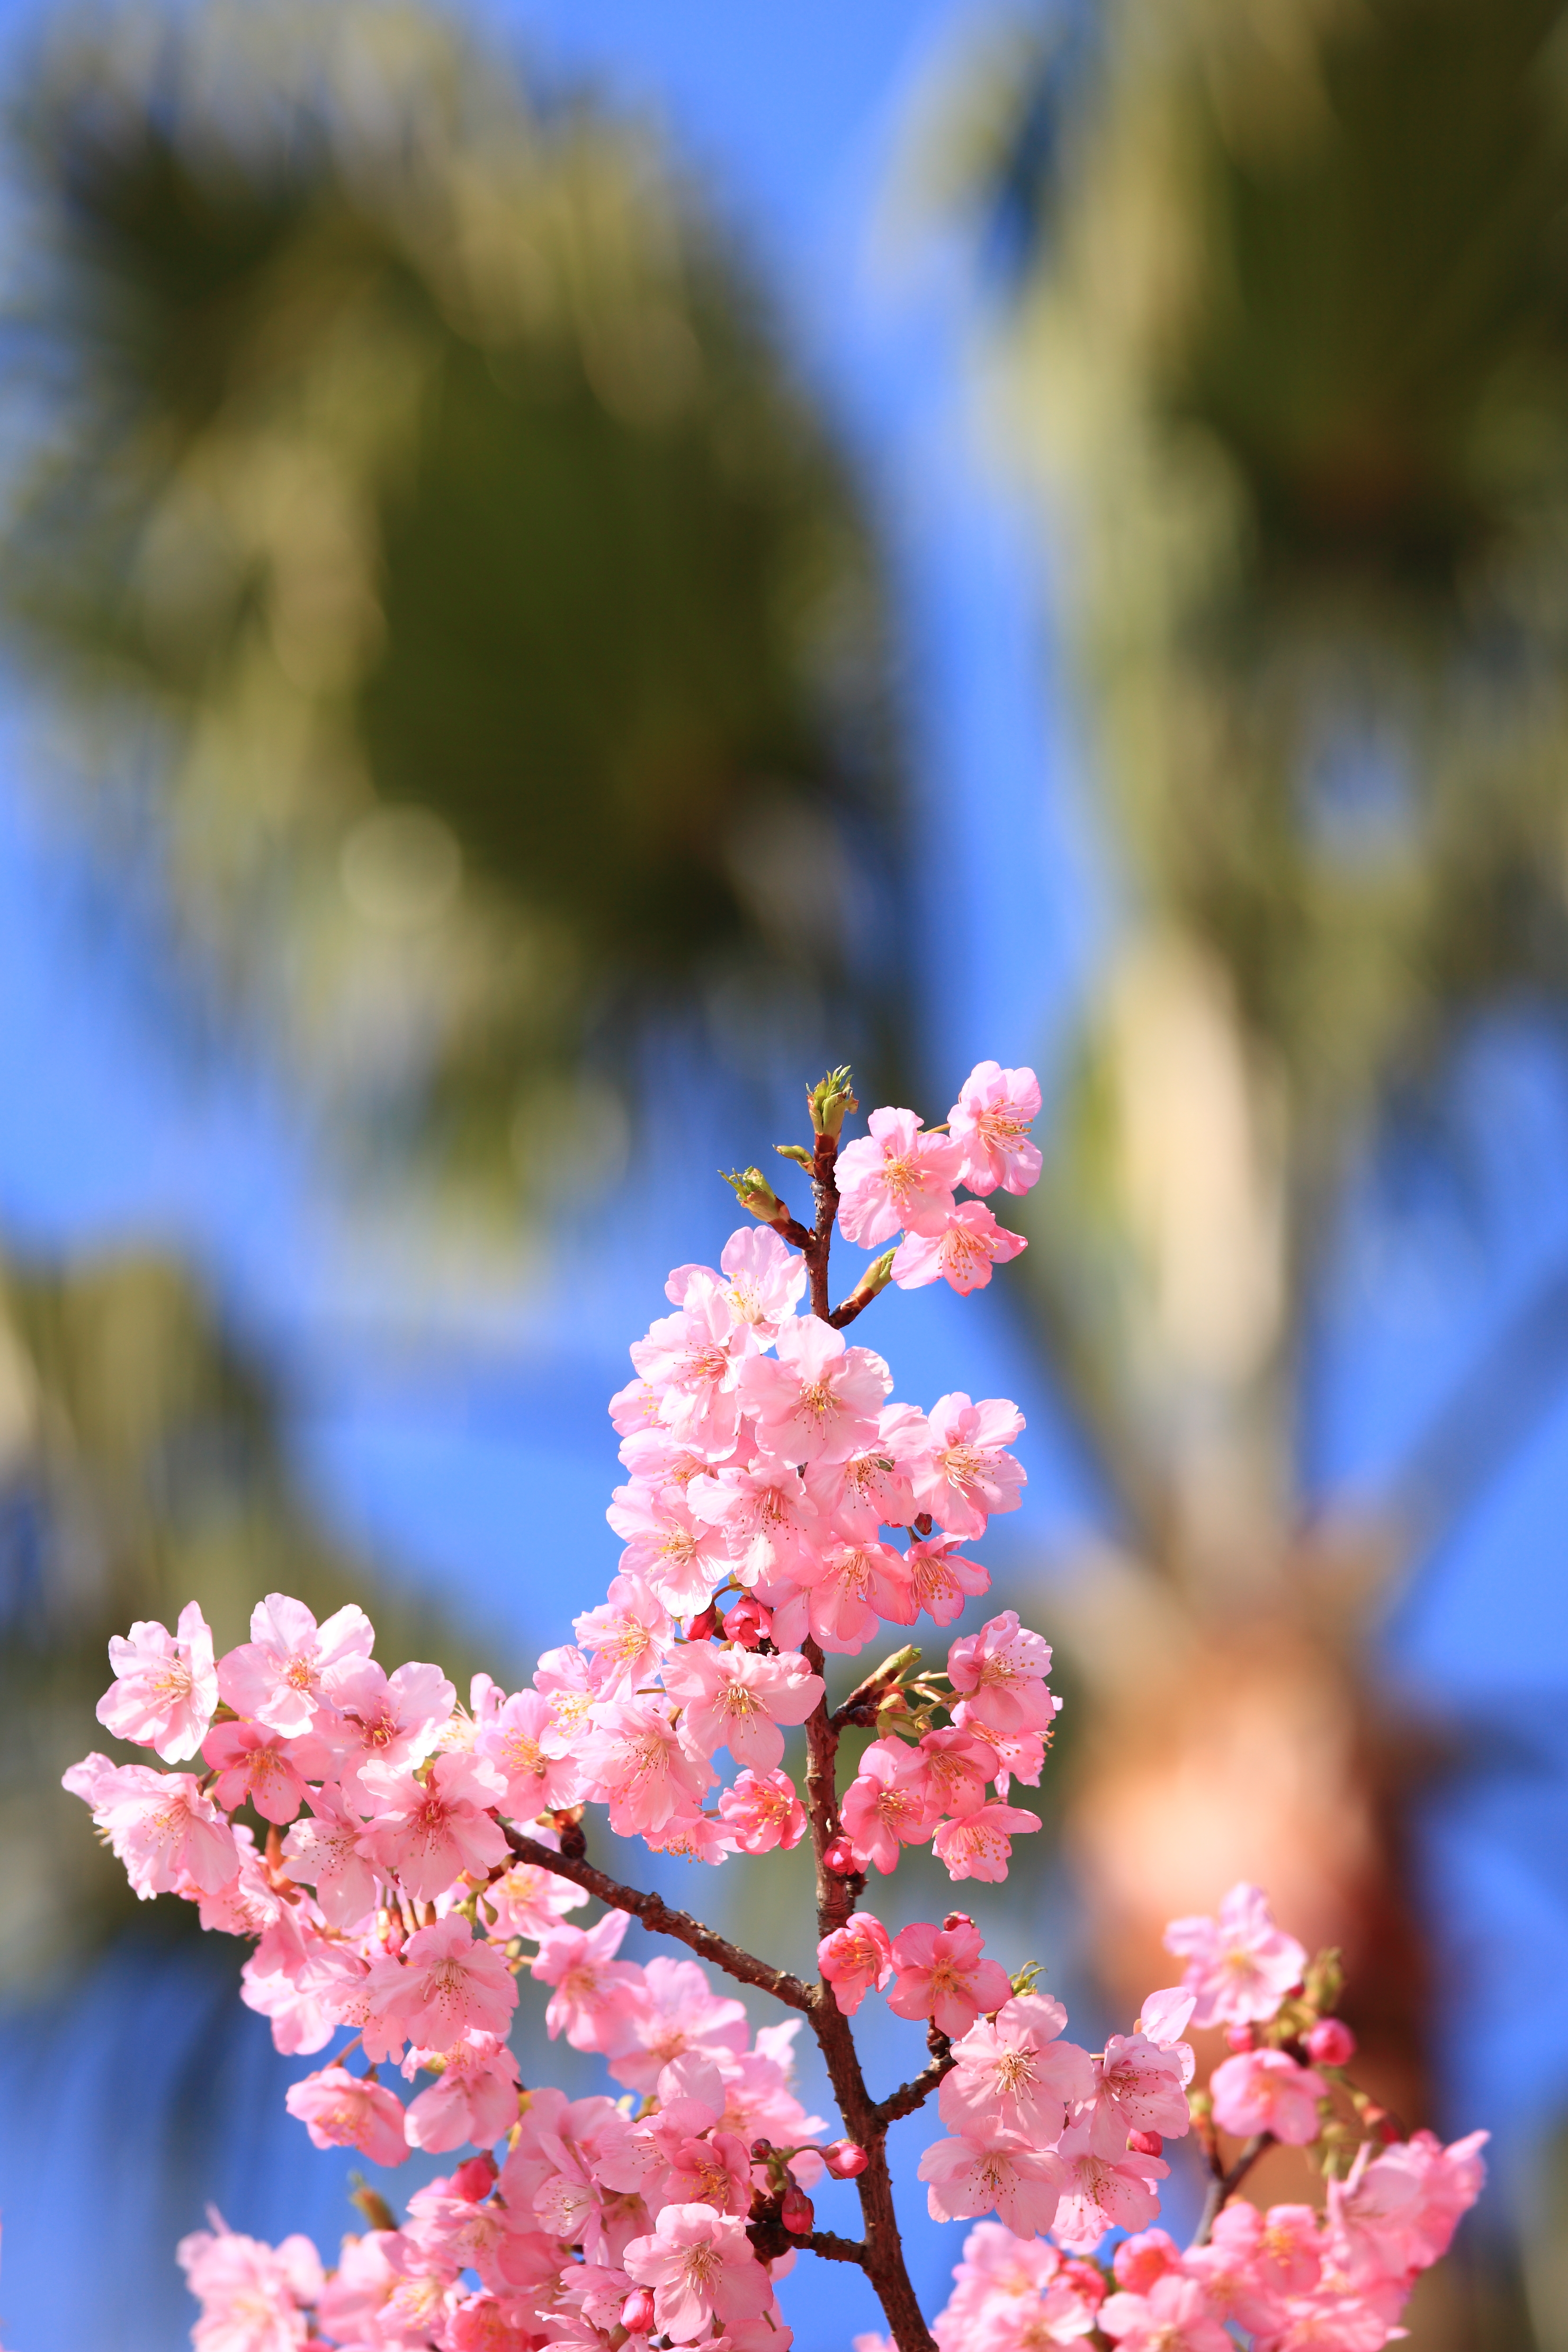
tree, nature, branch, blossom, plant, leaf, flower, petal, spring, high, produce, autumn, botany, flora, season, cherry blossom, cool image, 5d, sakura, hires, markii, cherry, hi, res, resolution, macro photography